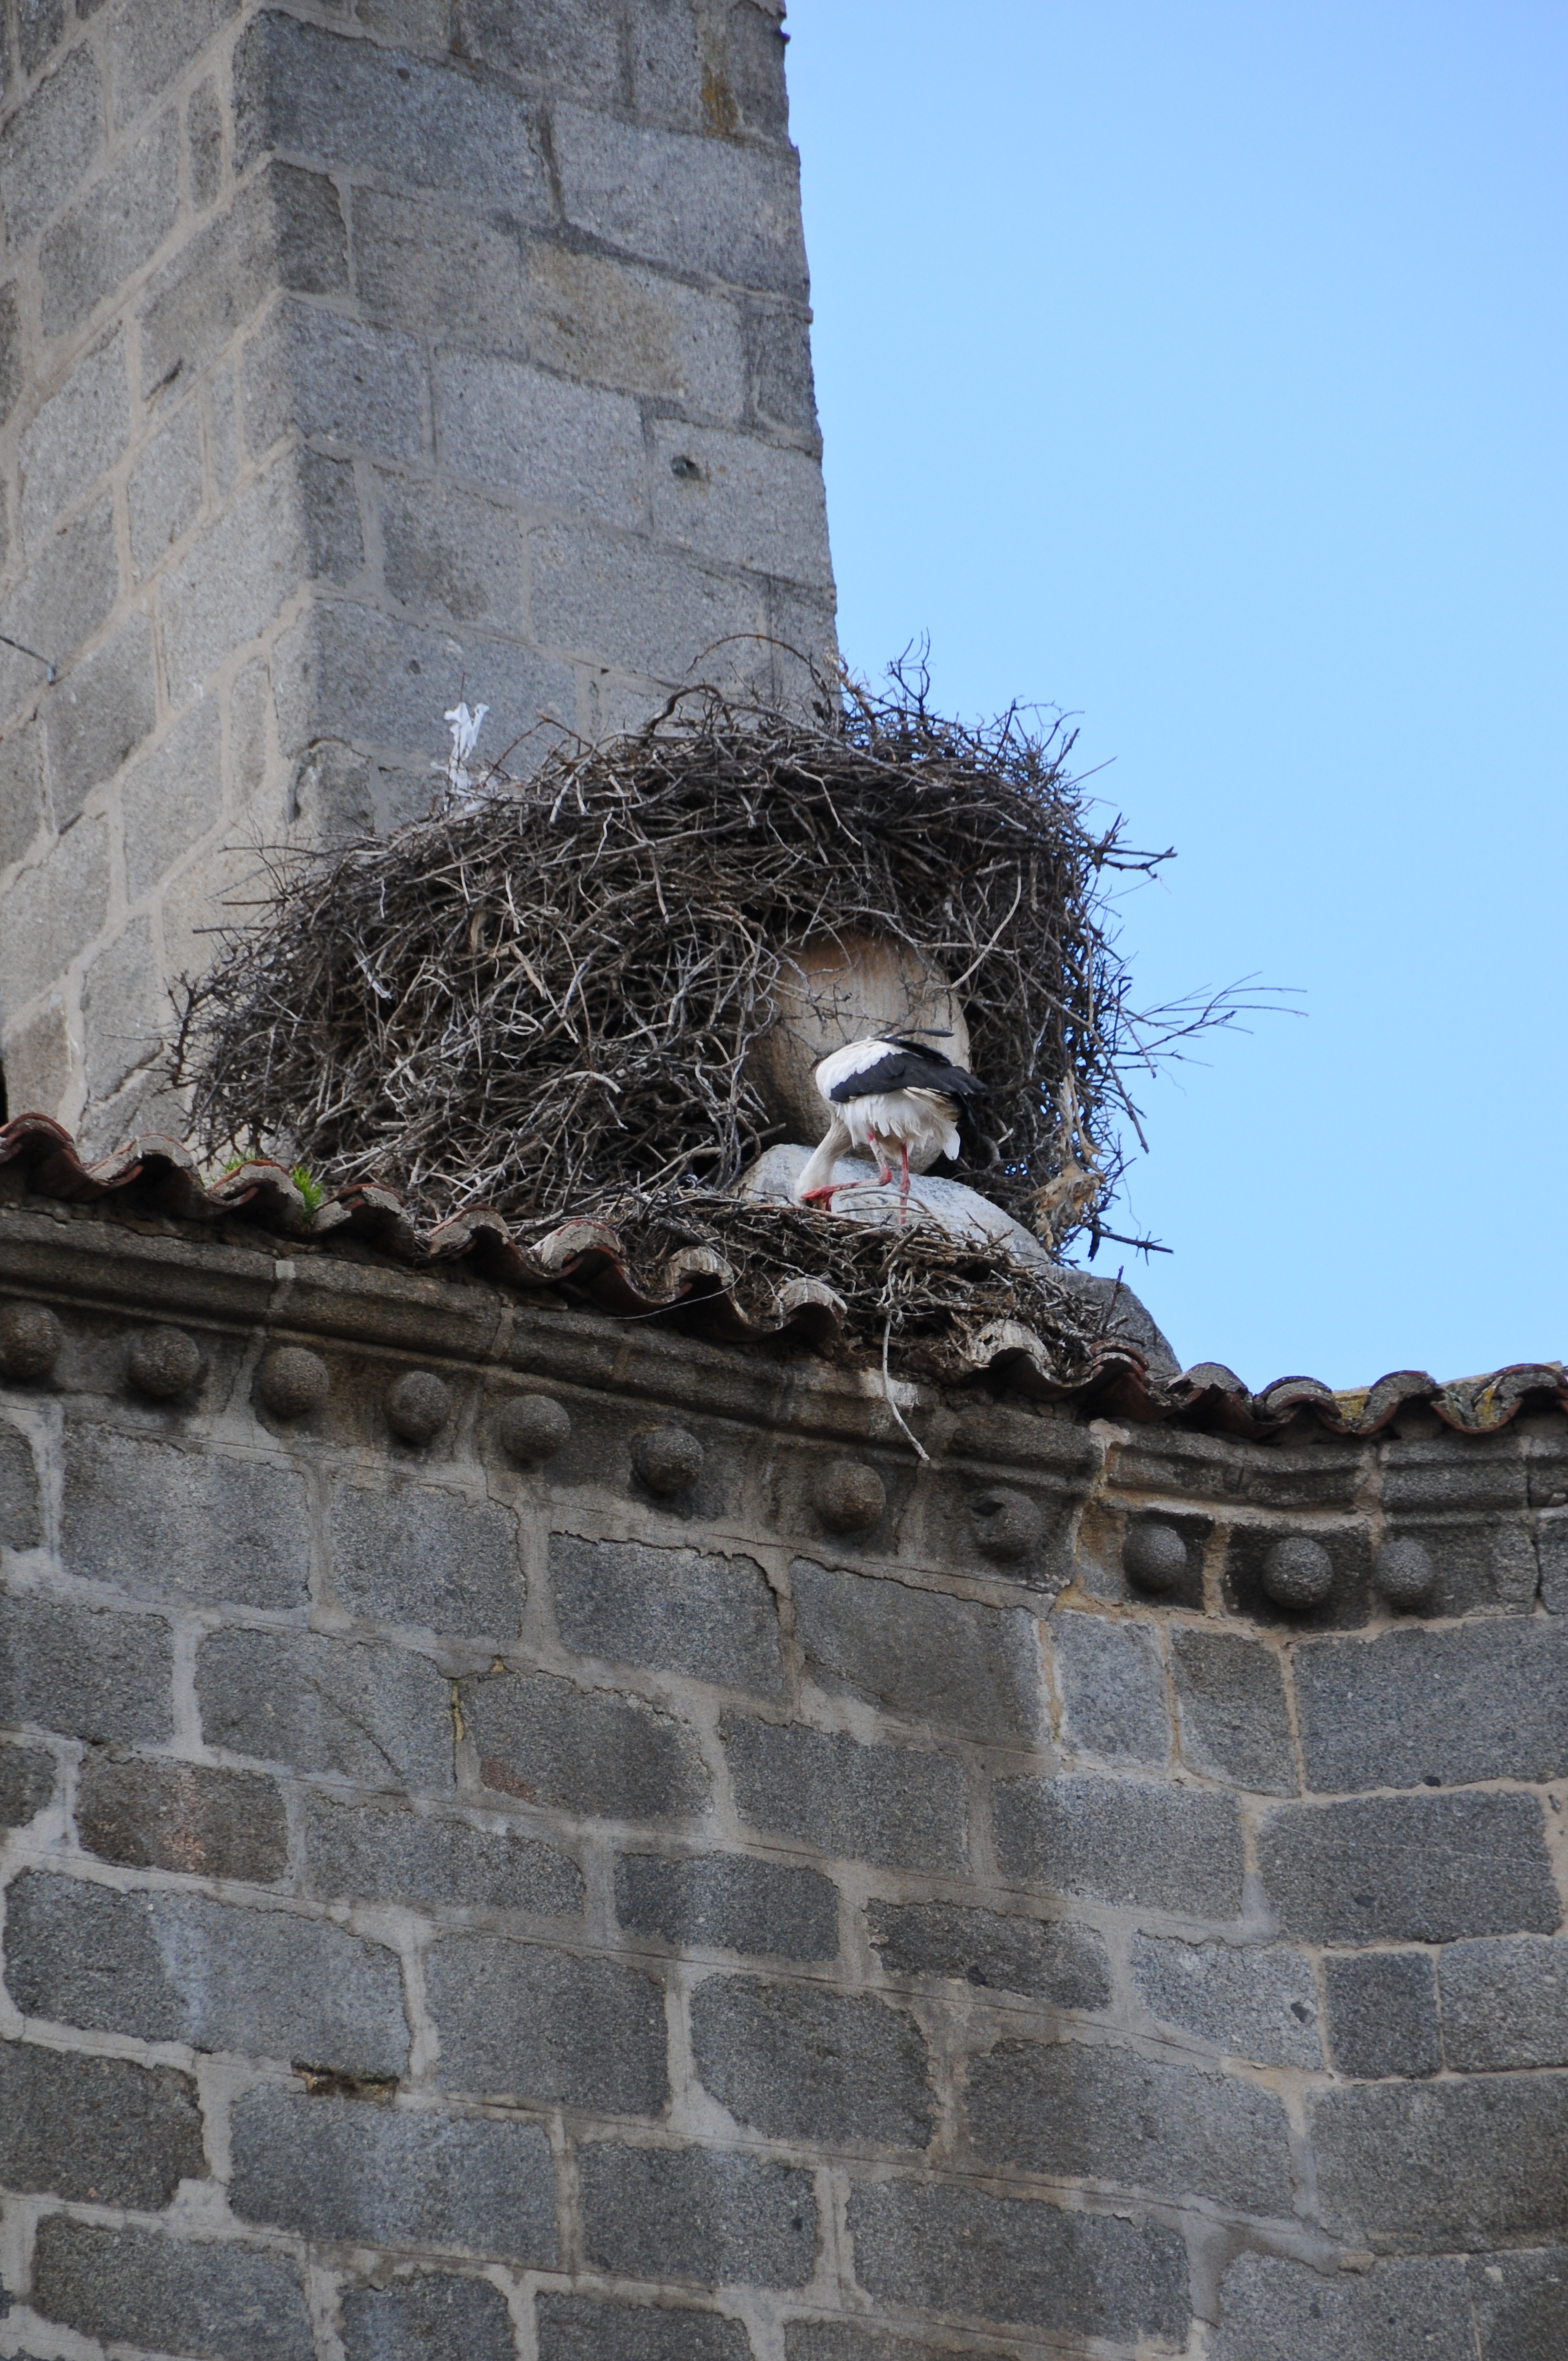
rock, architecture, building, city, wall, monument, statue, tower, landmark, facade, fortification, old building, stork, bell tower, sculpture, art, spain, temple, ruins, nest, ancient history